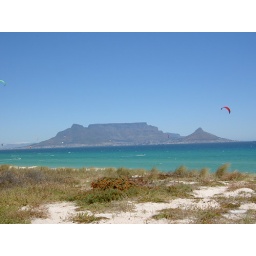
the beach by my house